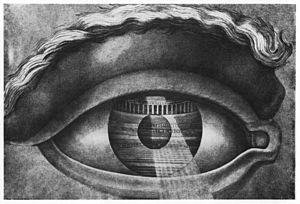
Le théâtre Ledoux est une salle de spectacle, d'opéra, de théâtre et de concert, située dans le centre historique de Besançon, anciennement connue sous le nom théâtre musical.